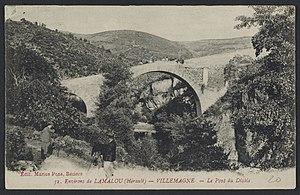
Villemagne. - Le pont du diable
Villemagne-l'Argentière, en occitan Vilamanha, est une commune française située dans le département de l'Hérault, en région Occitanie.
Le pont du Diable de Villemagne-l'Argentière est situé à Villemagne-l'Argentière, dans le département de l'Hérault. Il permet le franchissement de la Mare.